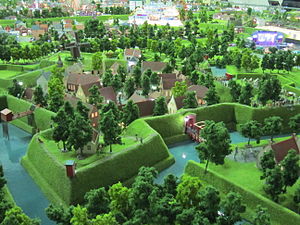
Leeraner Miniaturland
Fæstningen Bourtange i Leeraner Miniaturland.
Leeraner Miniaturland er en 1.100 m² stor modeljernbaneudstilling med tilhørende udendørsområder beliggende i den vestlige del af byen Leer i Ostfriesland i Tyskland. Anlægget blev åbnet for offentligheden 25. juni 2011.